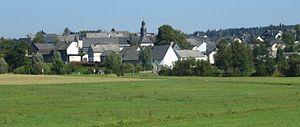
Bubach est une municipalité du Verbandsgemeinde Simmern, dans l'arrondissement de Rhin-Hunsrück, en Rhénanie-Palatinat, dans l'ouest de l'Allemagne.